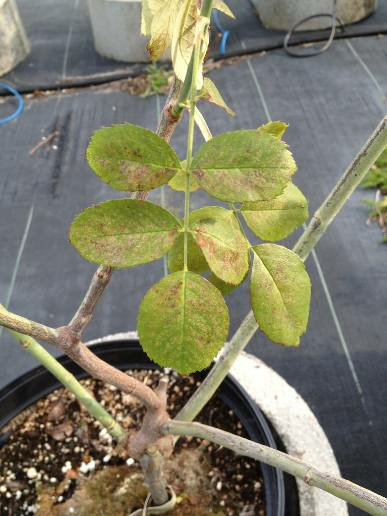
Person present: No